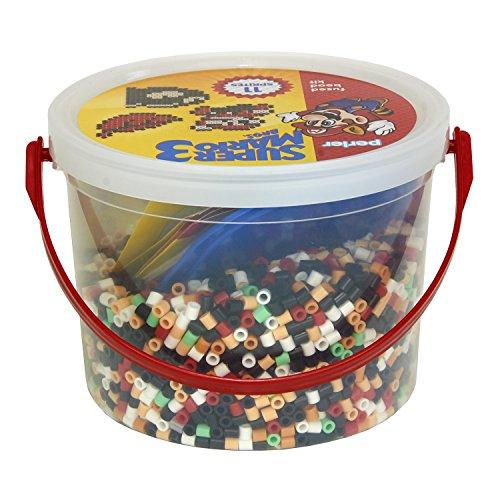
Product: Perler Super Mario Craft Bead Bucket Activity Kit, 5003 pcs
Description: It's a-me Mario This fun Super Mario 3 themed bulk Perler bead set includes a Perler pegboard, 11 Mario Perler bead designs, and 7 unique Perler bead colors.
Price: $13.16
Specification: ASIN:B074P6MZDC|ShippingWeight:15.5ounces(Viewshippingratesandpolicies)|DateFirstAvailable:August9,2017